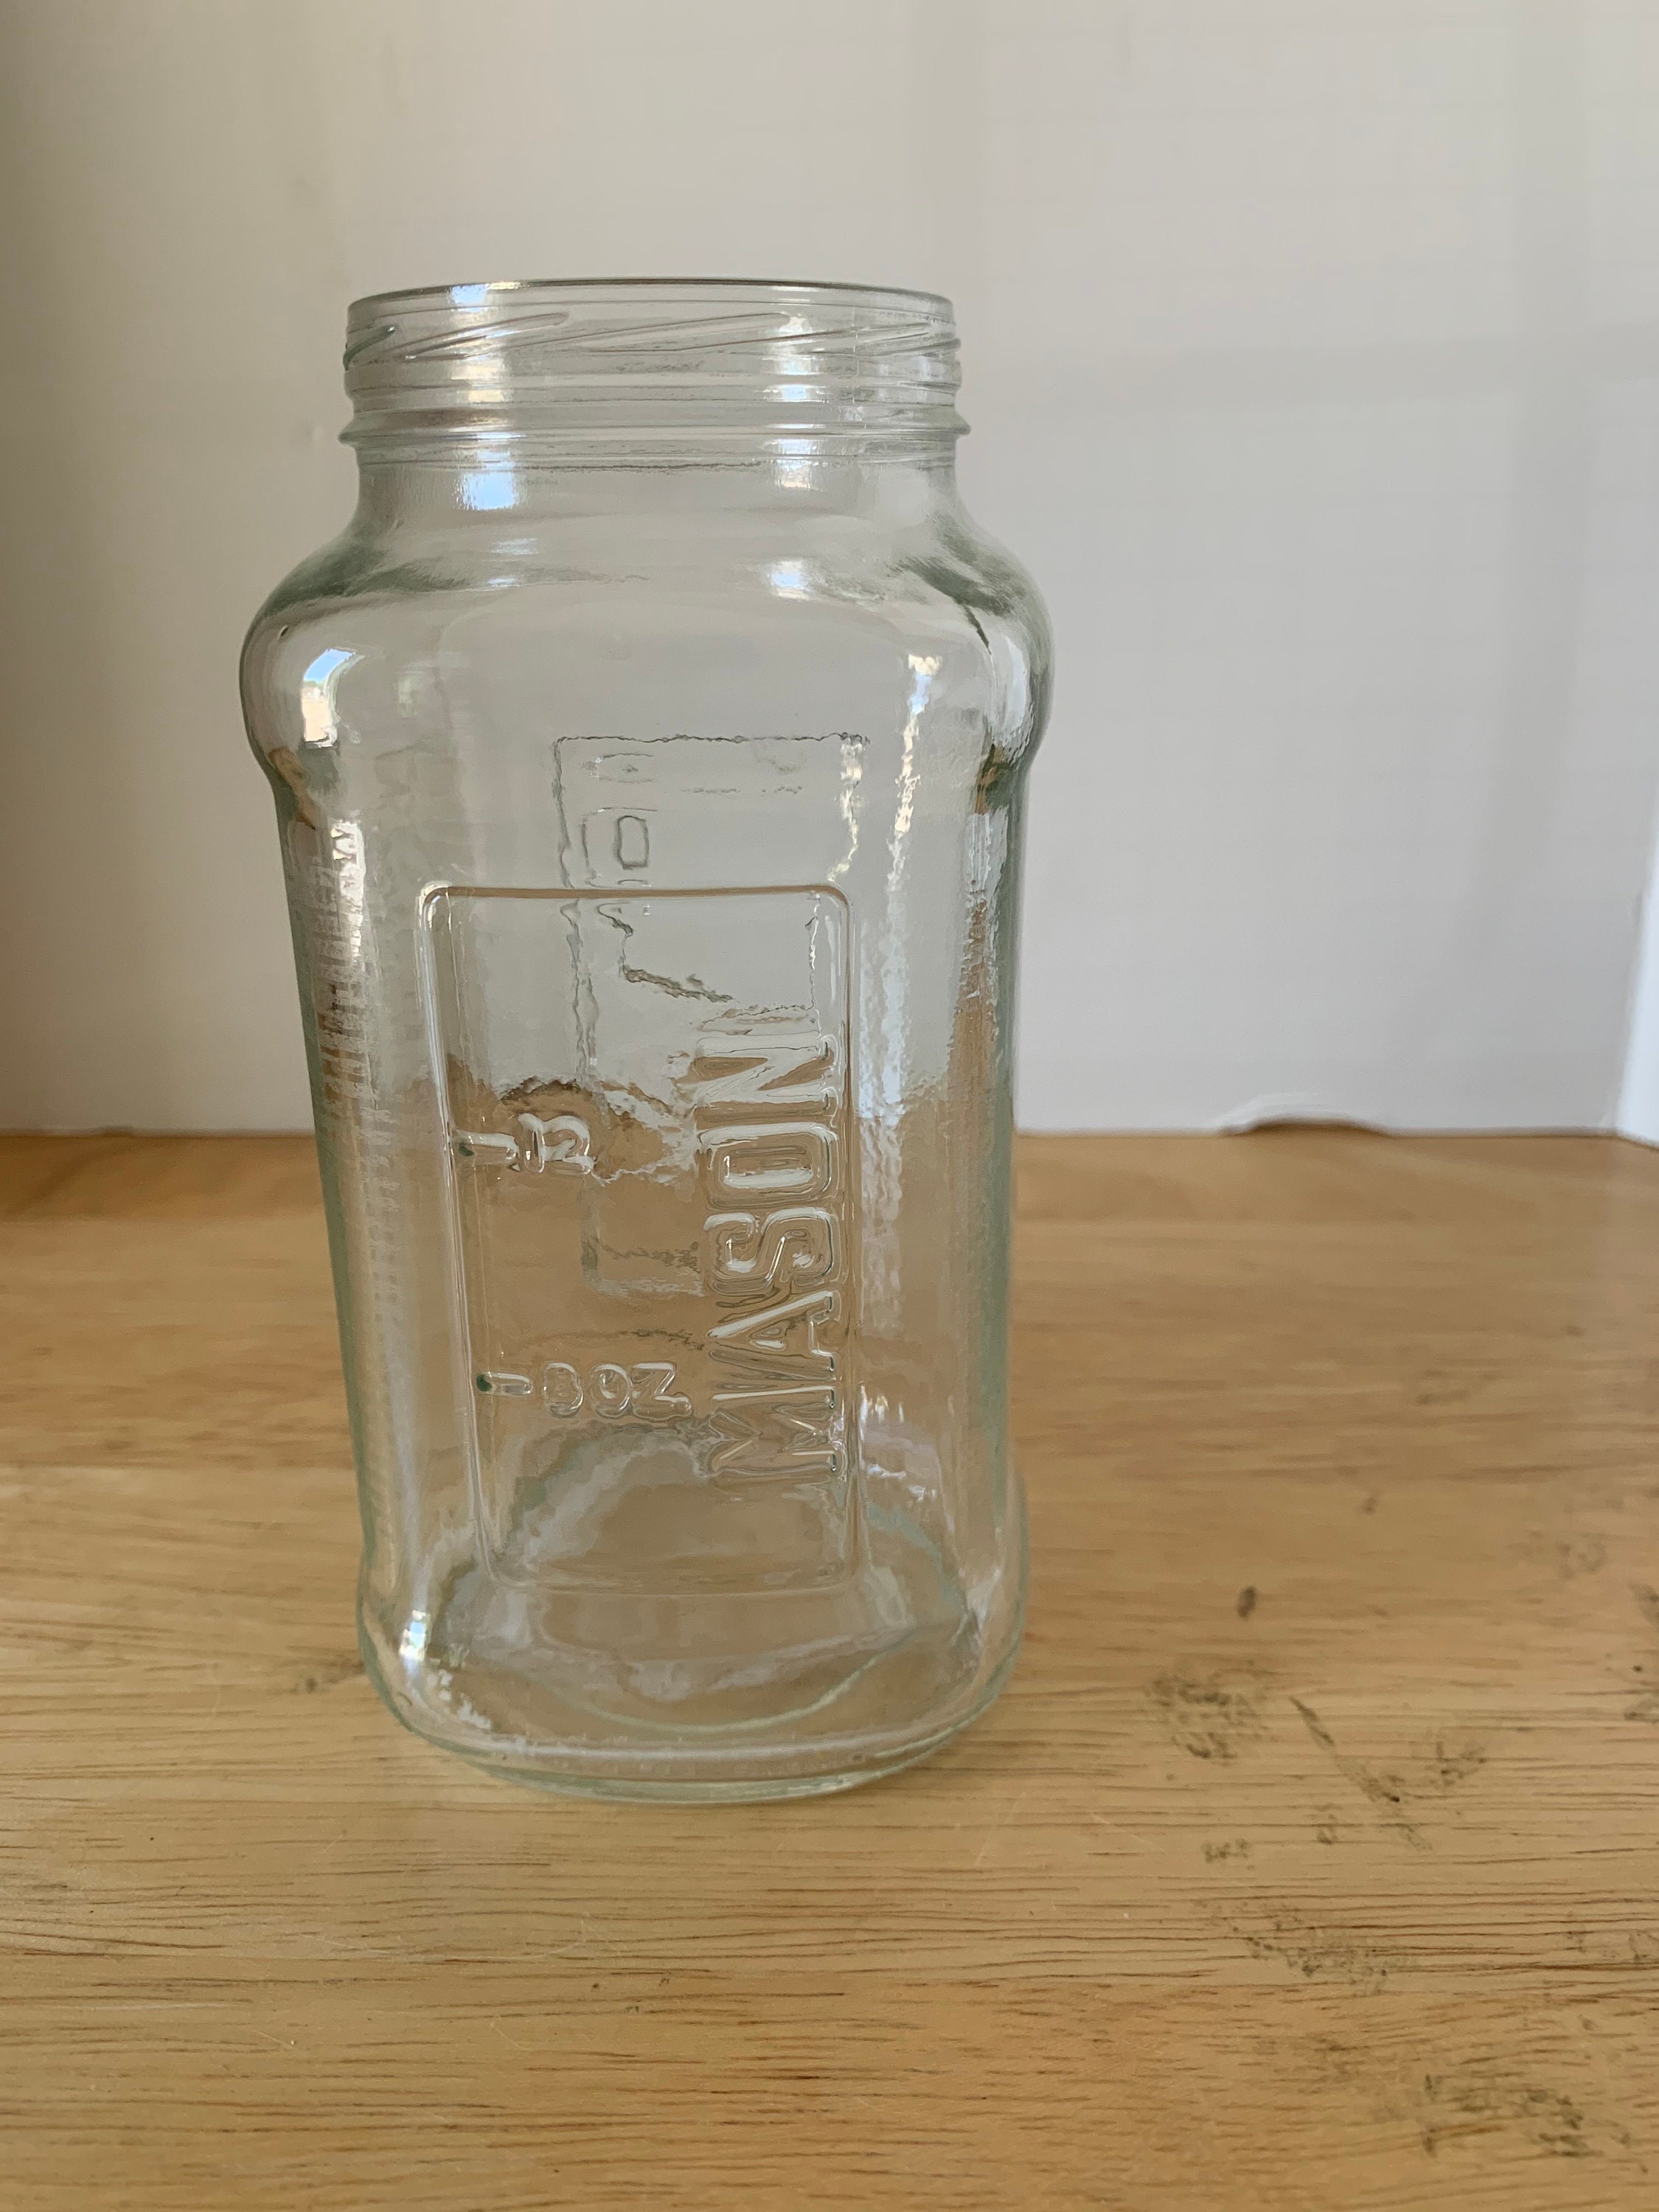
Waste category: glass